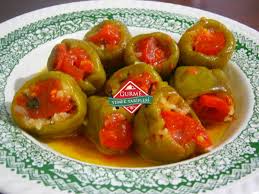
Yemek: biber_dolmasi